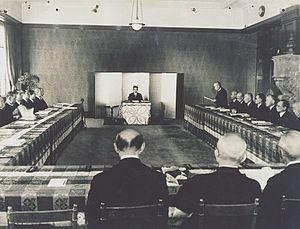
Le Conseil privé du Japon était le conseil consultatif de l'empereur du Japon de 1888 à 1947.